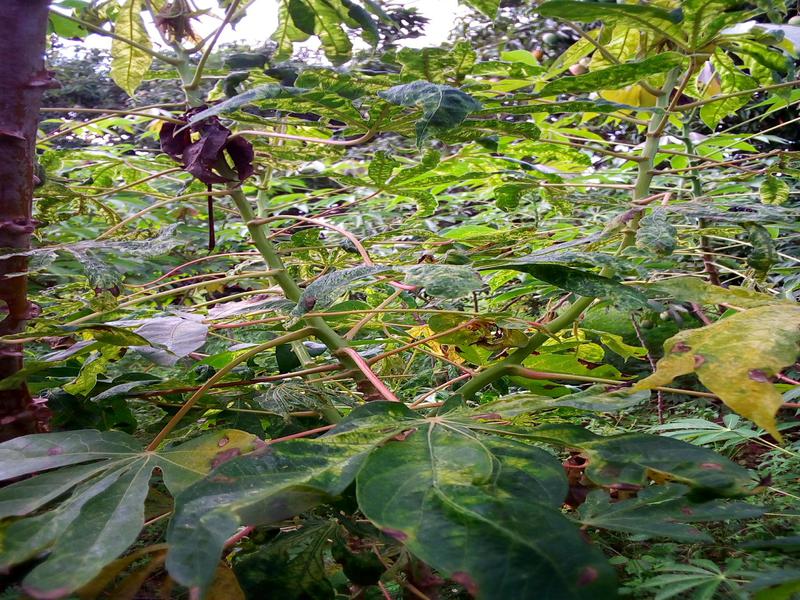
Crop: cassava
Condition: mosaic_disease